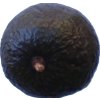
Label: black_avocado